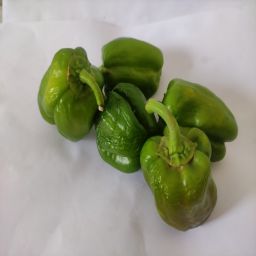
Crop: Bell Pepper
Quality: Ripe